Cantharidin

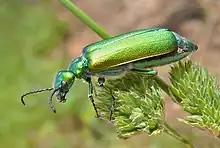
Spanish fly ("Lytta vesicatoria"), a beetle that secretes cantharidin

Biosynthesis utilizing farnesol as a key intermediate is further supported by experiments in which key genes whose transcripts are expected to participate in the biosynthesis pathway were interfered with by RNA interference methods. The mevalonate pathway (MVA pathway) is responsible for producing isoprenoids in many organisms, including farnesol. Interference with two genes that participate in the MVA pathway, methyl farnesoate epoxidase (EcMFE) and juvenile hormone epoxide hydrolase (EcJHEH) inhibited the biosynthesis of cantharidin in male blister beetles.